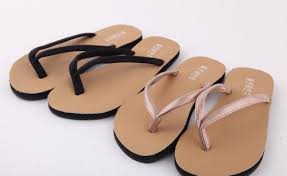
Waste category: shoes